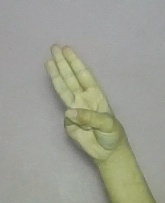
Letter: thaa